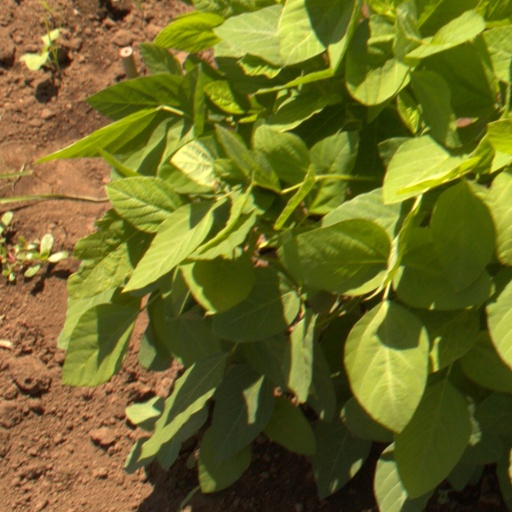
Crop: soybean